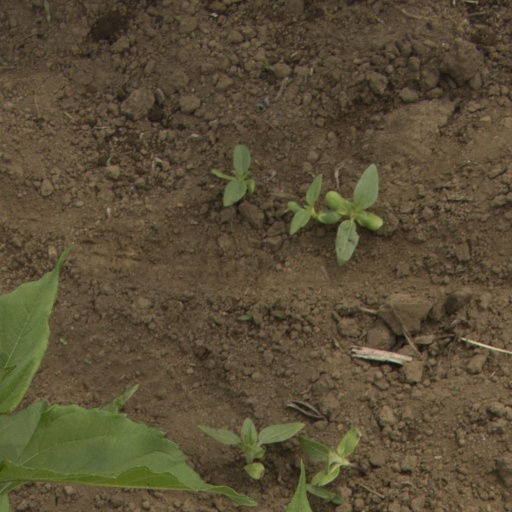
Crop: Jerusalem artichoke